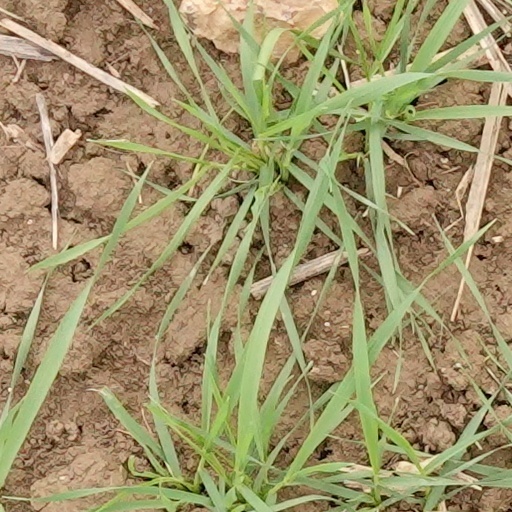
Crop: wheat